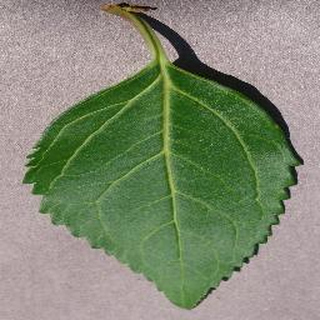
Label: healthy_cherry